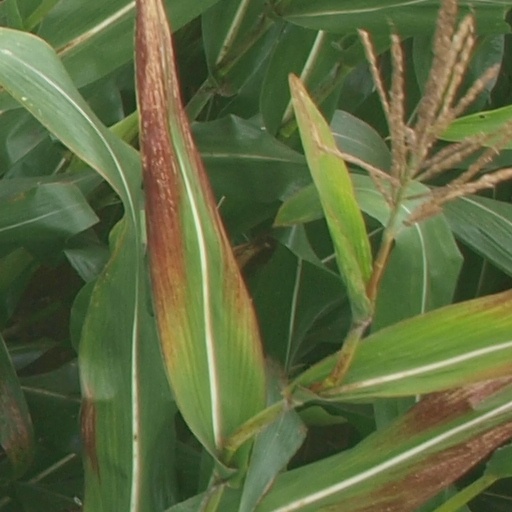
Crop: maize; corn